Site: brandenburg
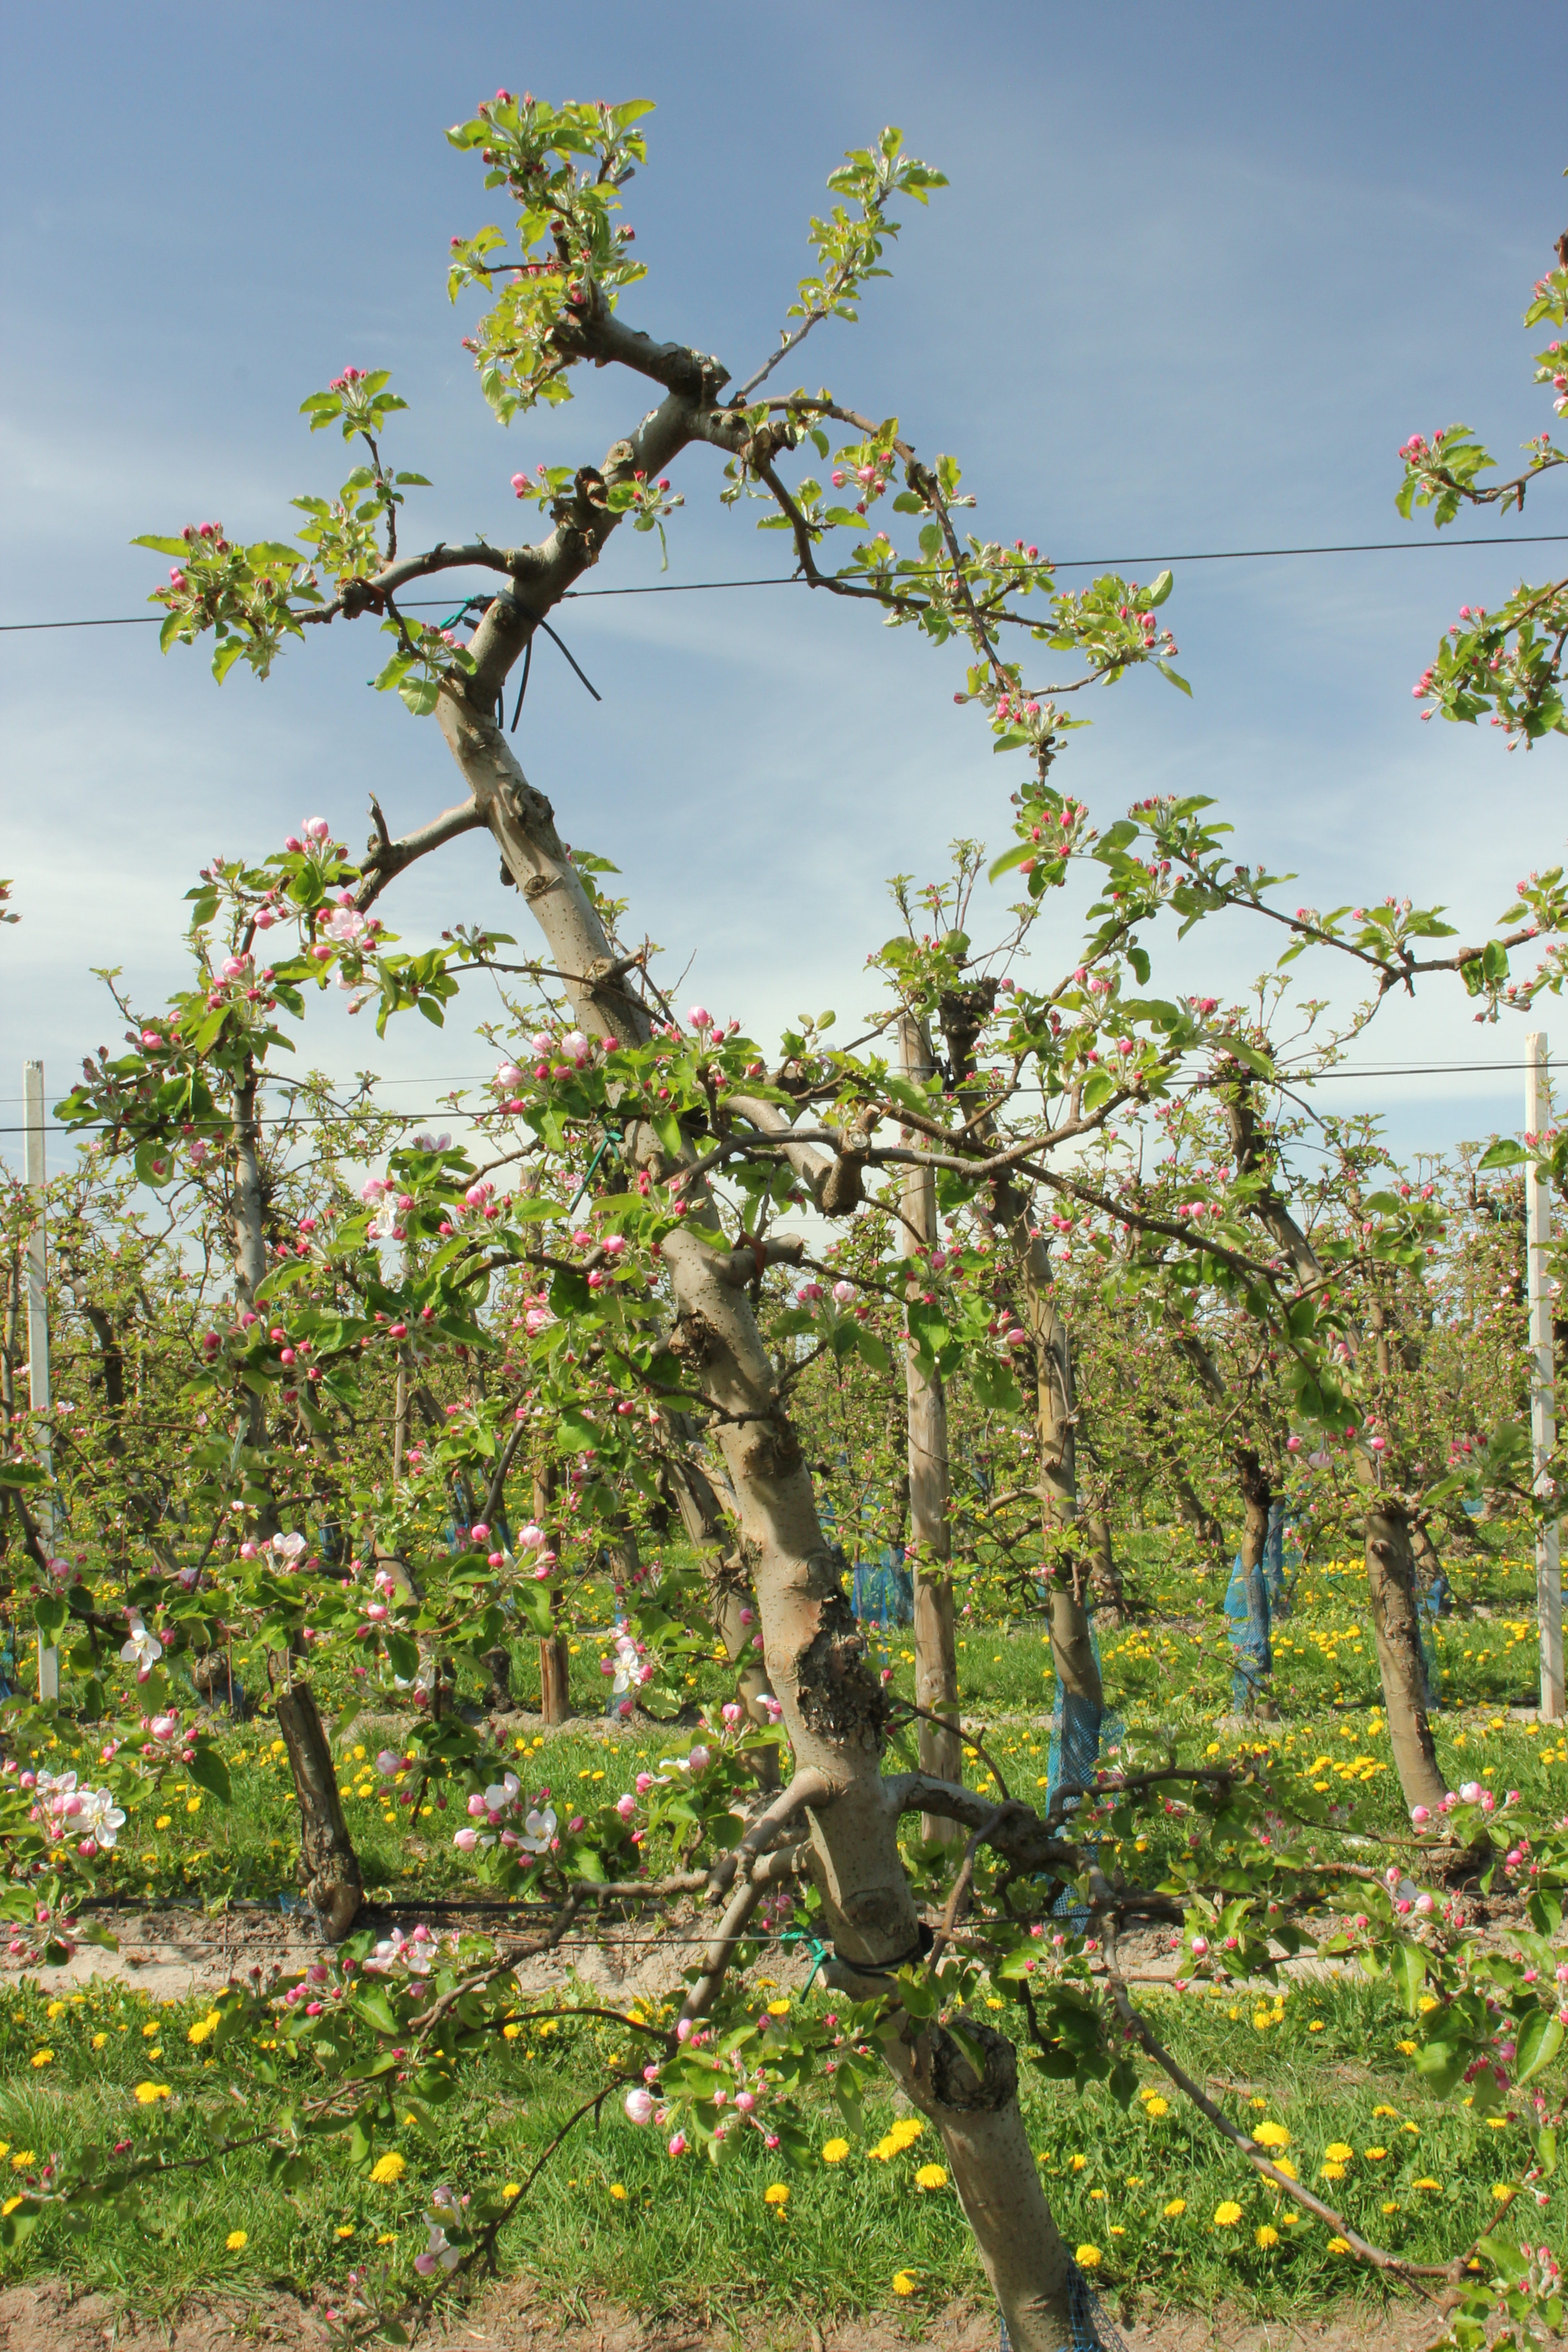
Growth stage (BBCH 57): Inflorescence emergence